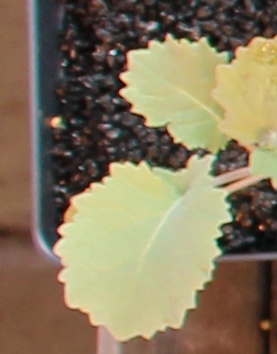
Label: Canola